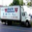
Label: truck